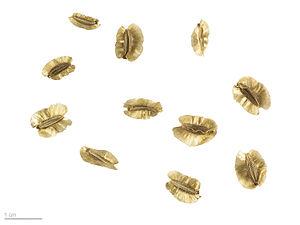
La Thapsie velue - Thapsia villosa - est une espèce de la famille des Apiacées.